Environmental impacts of lithium-ion batteries

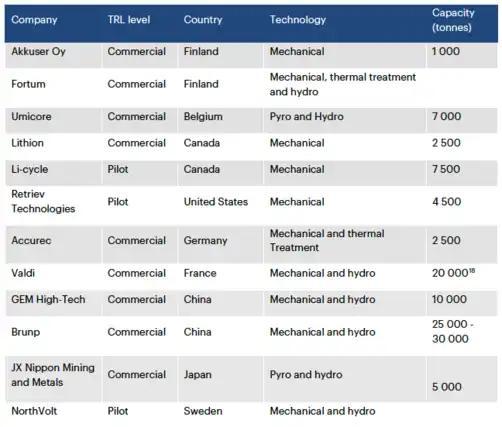
List of companies that are responsible for recycling lithium-ion batteries and the capacity of lithium-ion batteries they can intake.

Lithium-ion batteries must be handled with extreme care from when they're created, to being transported, to being recycled. Recycling is extremely vital to limiting the environmental impacts of lithium-ion batteries. By recycling the batteries, emissions and energy consumption can be reduced as less lithium would need to be mined and processed.